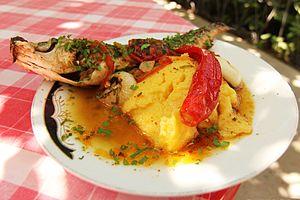
Le saramură est un plat traditionnel roumain de la région de Dobrogée, à base de poissons, généralement de l'esturgeon, de l'alose pontique, du sandre ou de la carpe. C'est également le nom roumain de la saumure, procédé de conservation des aliments qui permet une consommation ultérieure.